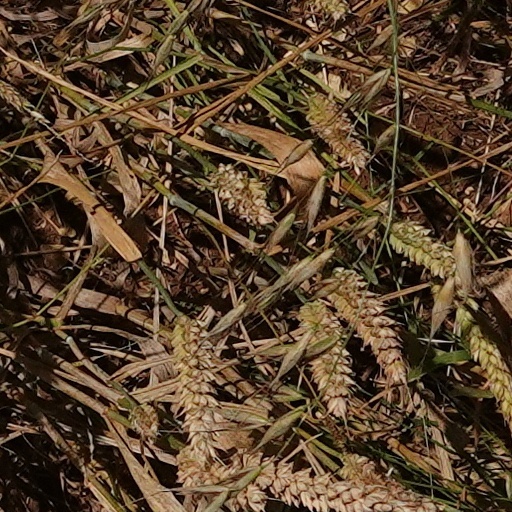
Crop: wheat